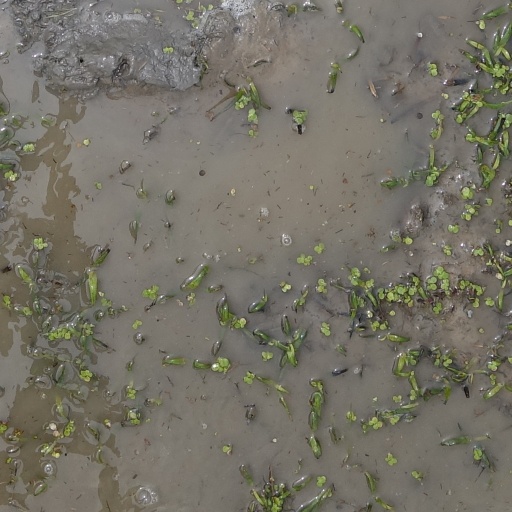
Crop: rice